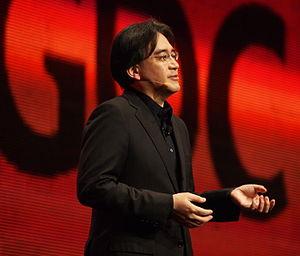
Satoru Iwata à la Game Developers Conference en 2011 (troisième jour)."